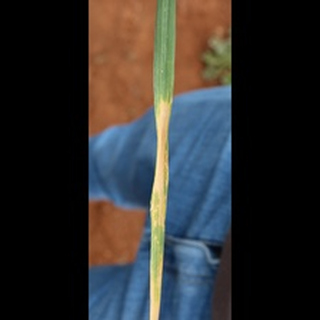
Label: wheat_leaf_blight